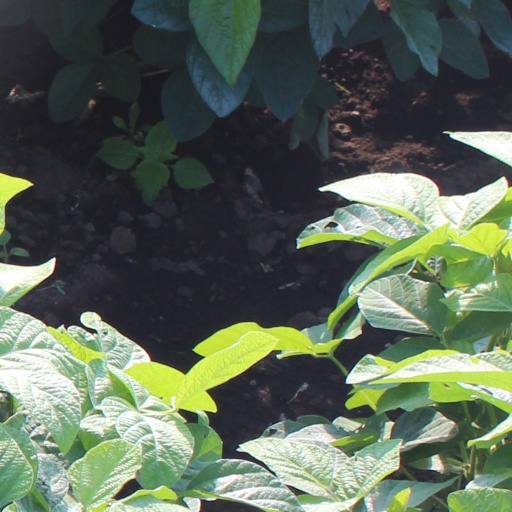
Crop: soybean